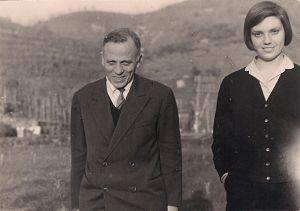
Ernesto De Martino est un historien des religions et un ethnologue italien.